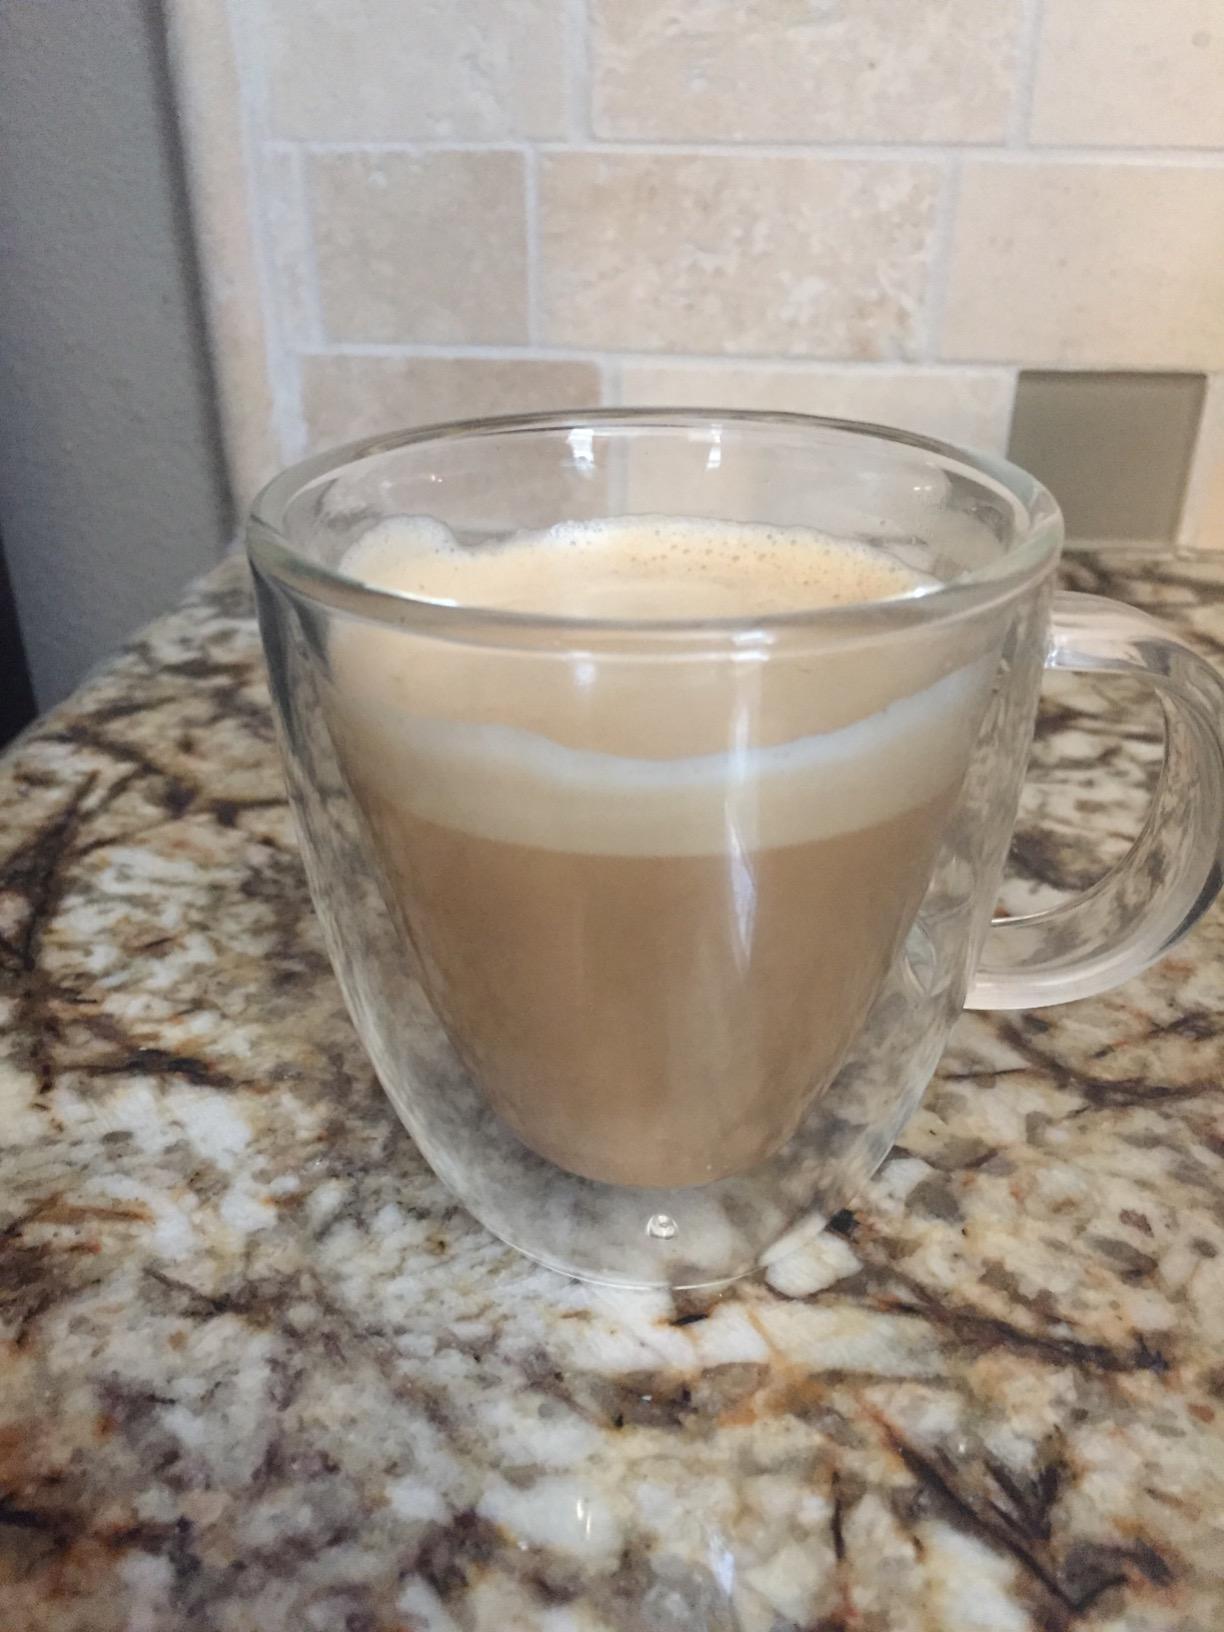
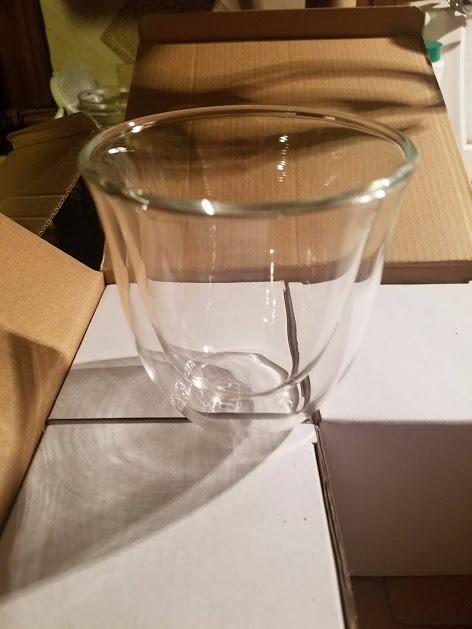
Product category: items_mug
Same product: no